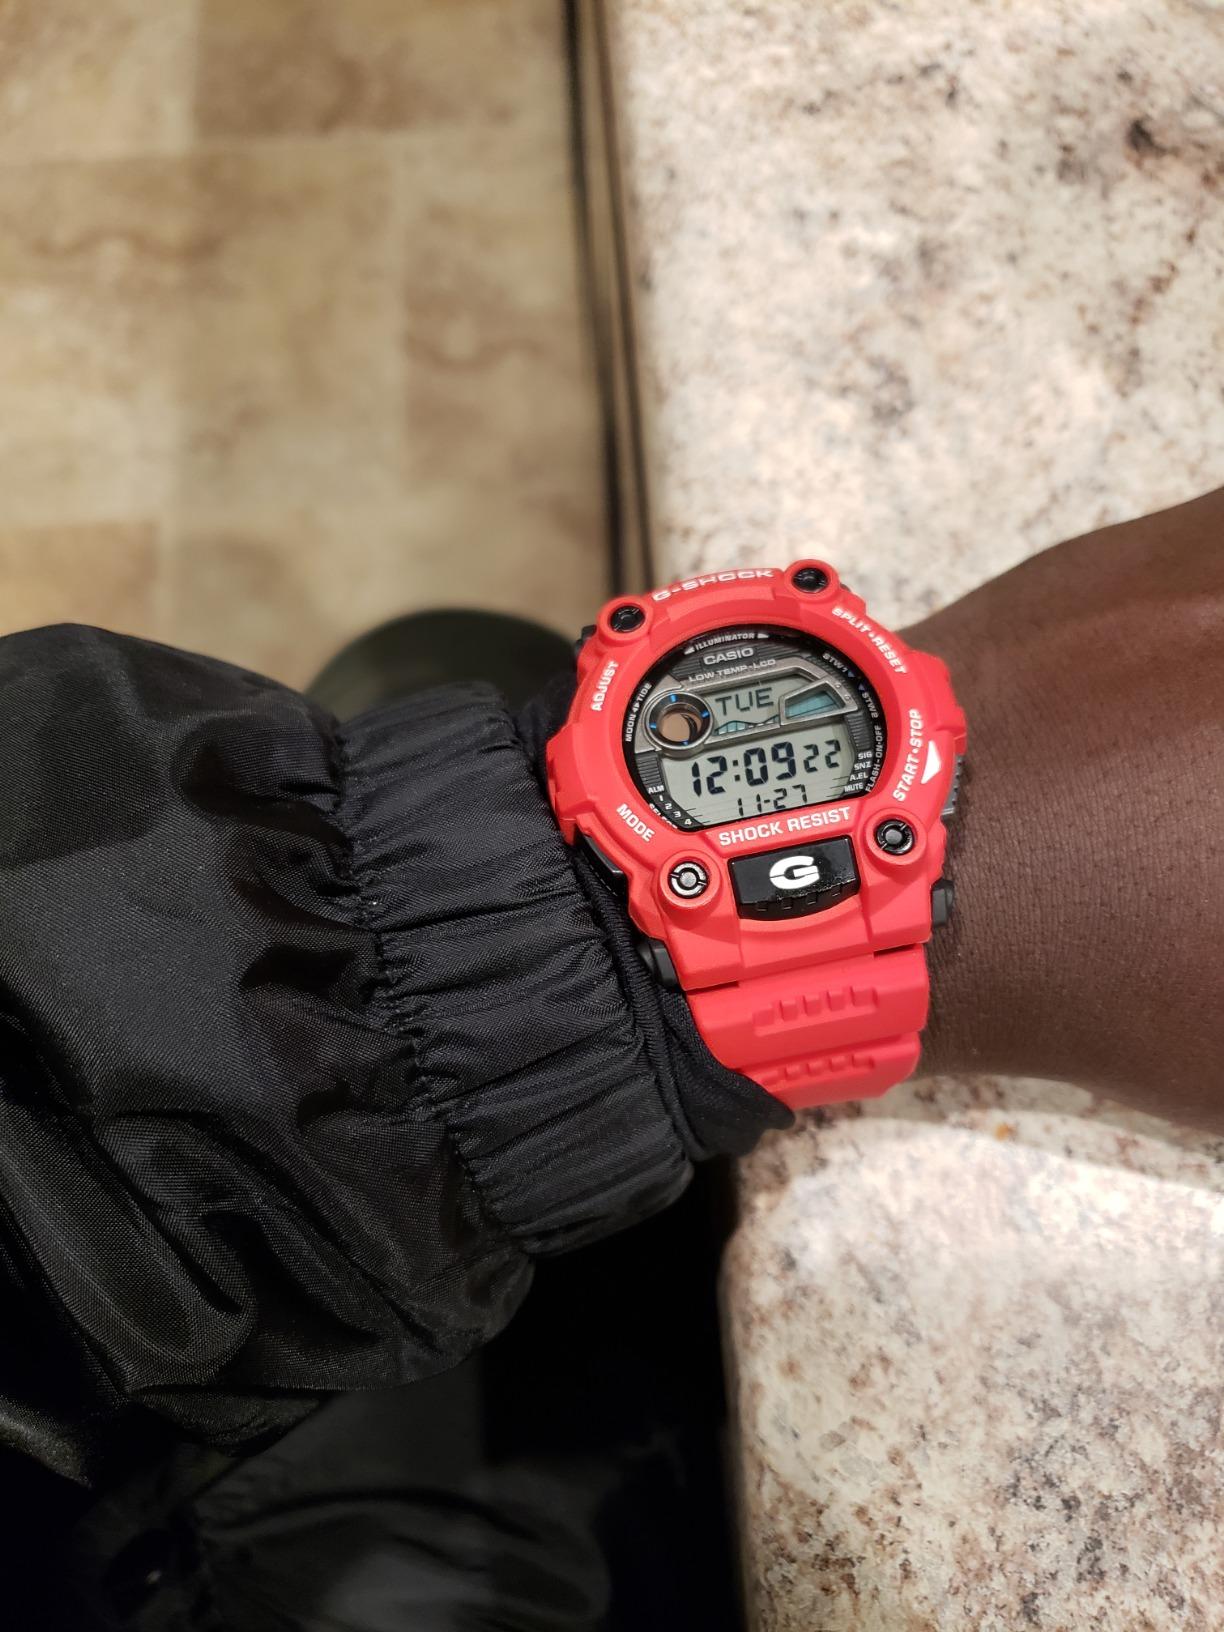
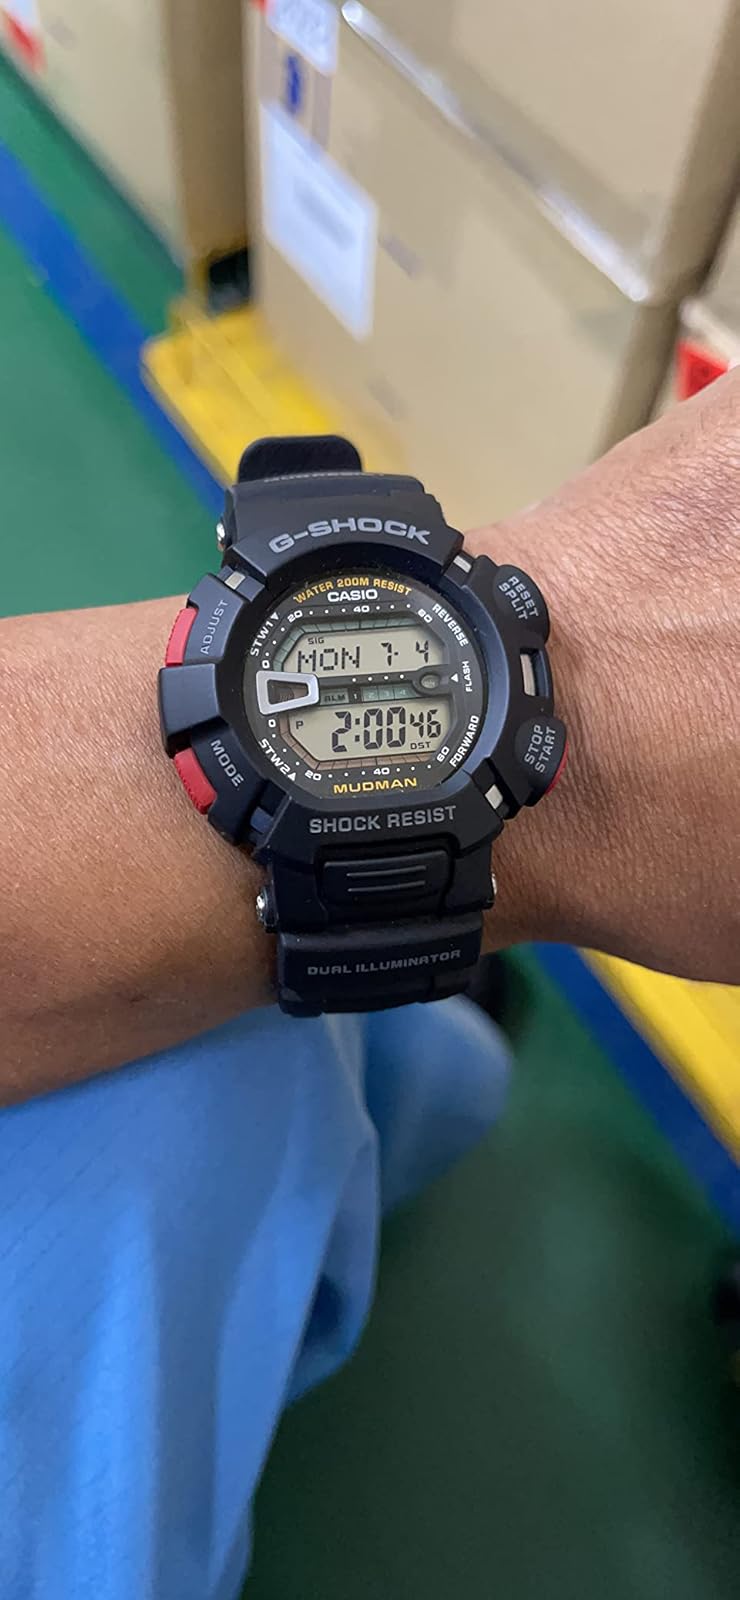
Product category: accessories_watch
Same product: no